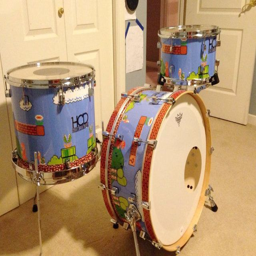
film character , you 're drum kit ... person would be ecstatic !